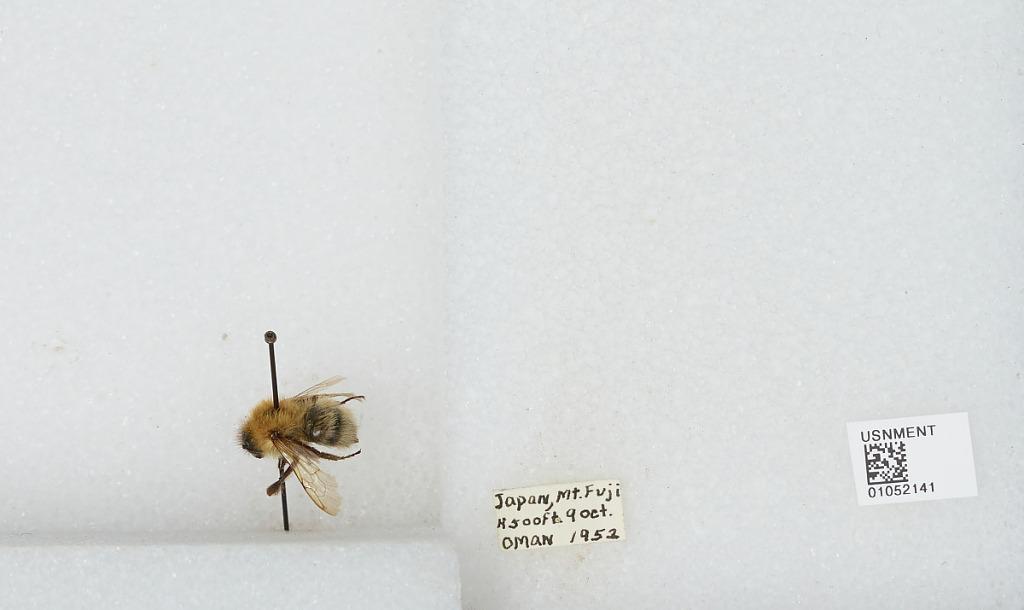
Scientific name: Bombus sp.
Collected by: Oman
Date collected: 1952-10-9
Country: Japan
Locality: Mt. Fuji